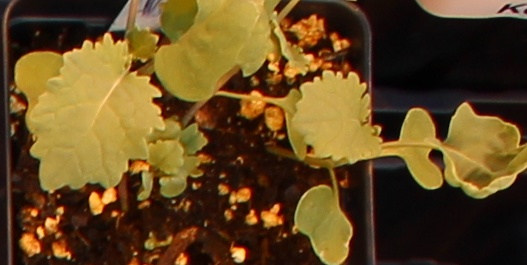
Label: Canola